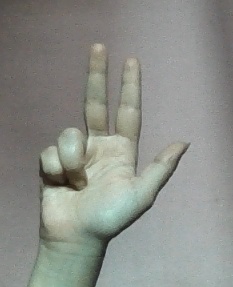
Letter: al